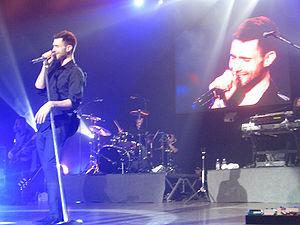
This Love est une chanson du groupe rock américain Maroon 5. La chanson a été écrite par le leader du groupe Adam Levine pour leur premier album Songs About Jane sorti en 2002. La chanson est construite autour du piano qui est immédiatement suivi par des percussions avec un synthétiseur, avec un son de guitare qui se répète et avec également un falsetto.